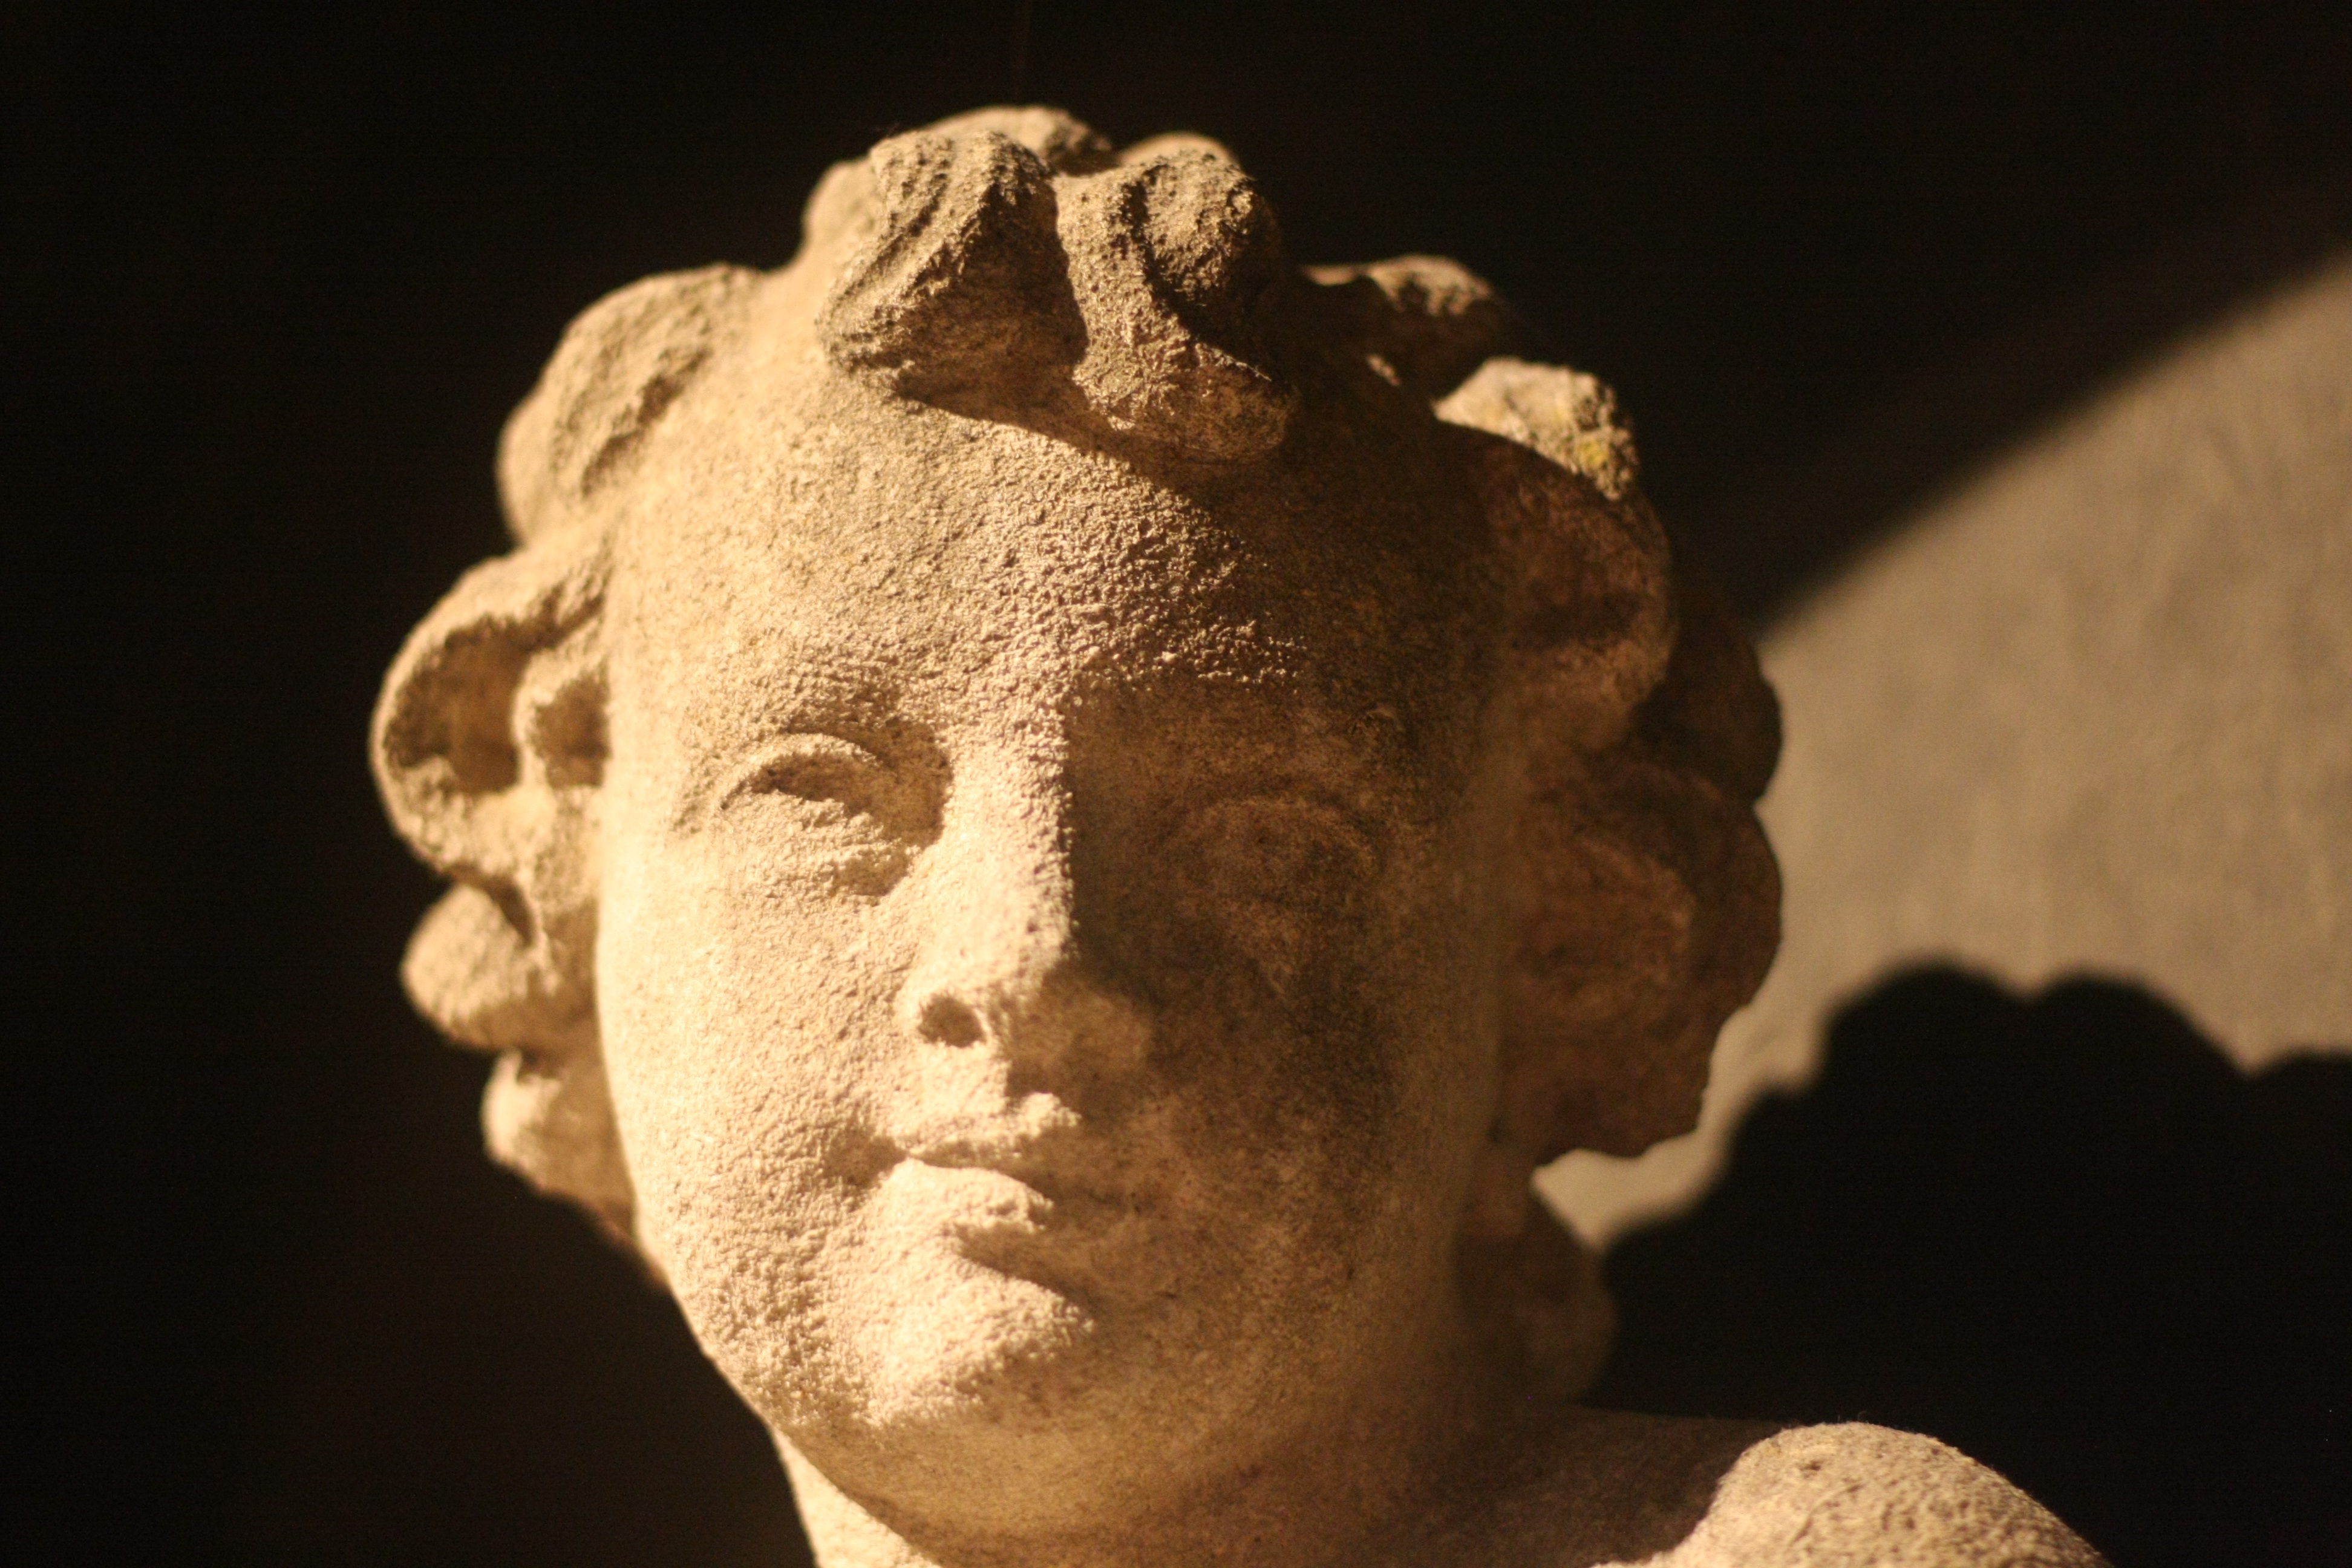
photography, antique, stone, monument, statue, close up, sculpture, art, figure, temple, head, marble, roman, history, carving, mythology, statute, ancient history, effigy